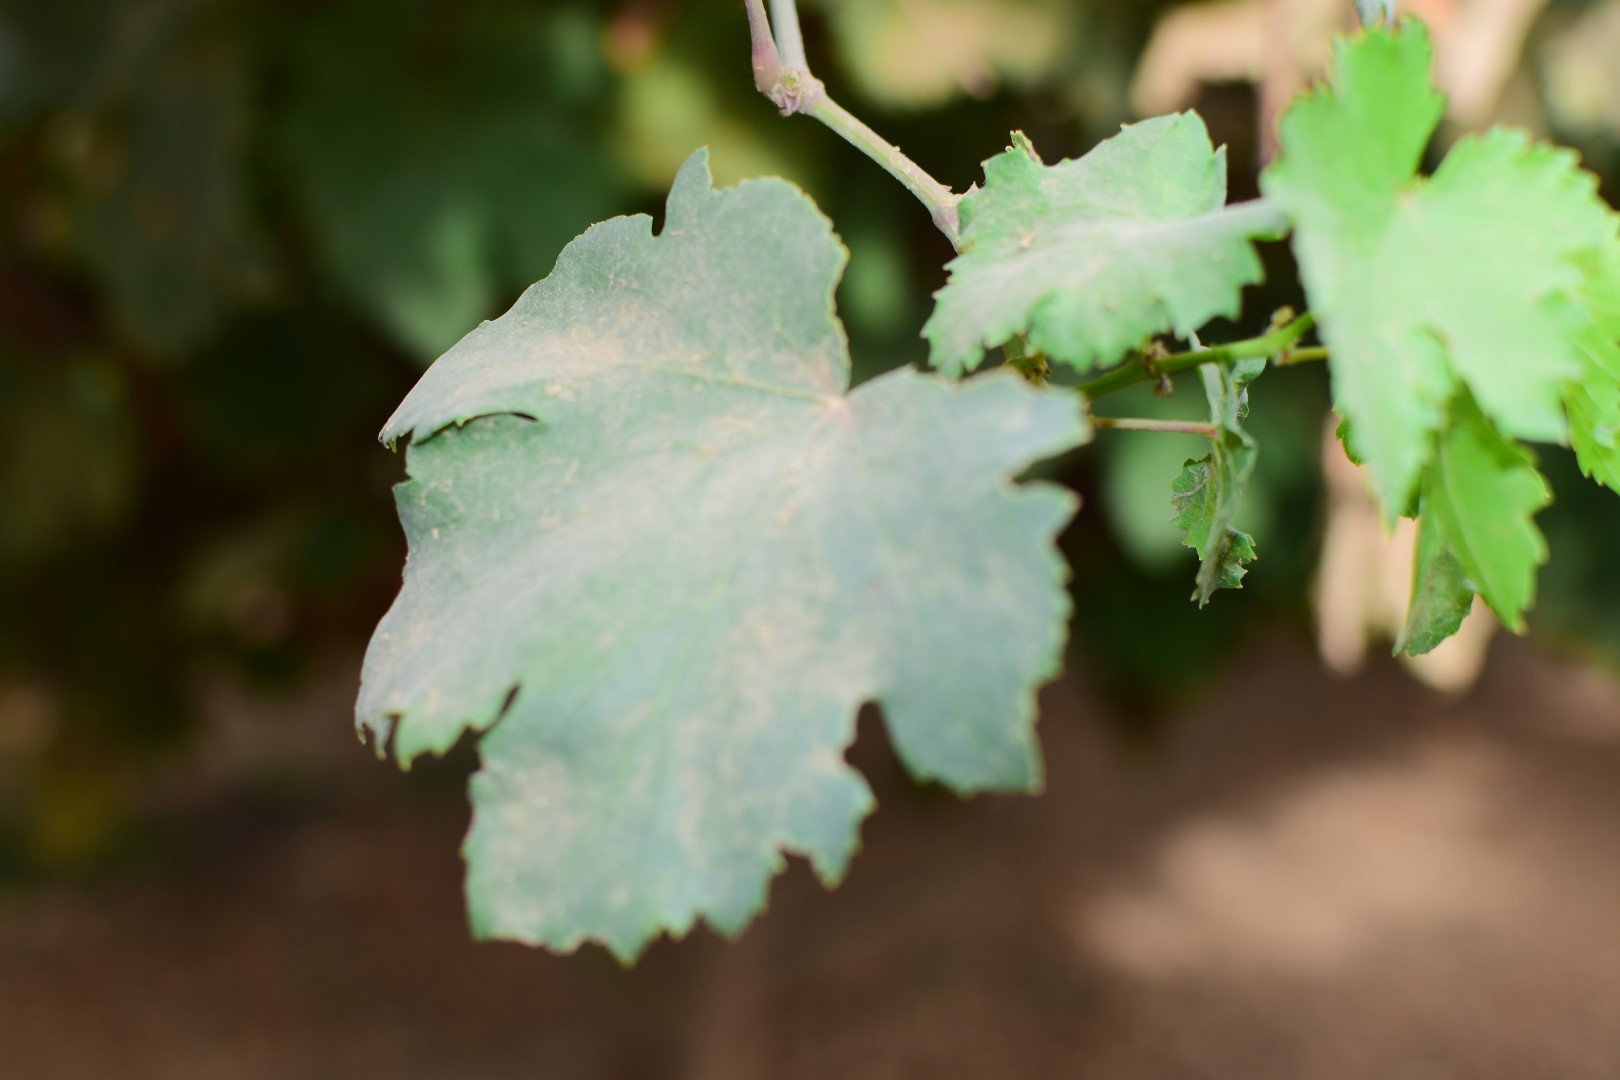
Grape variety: Kamali